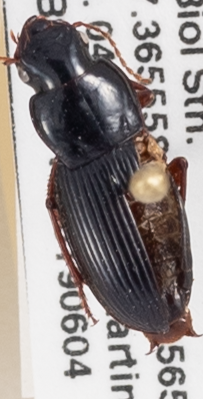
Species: Harpalus spadiceus
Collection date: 2019-06-04
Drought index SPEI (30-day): -1.13
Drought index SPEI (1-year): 2.09
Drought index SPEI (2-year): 2.09